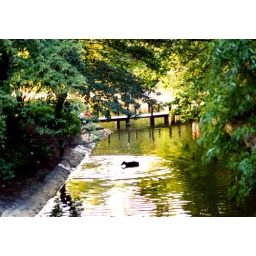
A dog swimming in the moat of the Vajdahunyad Castle in Budapest.